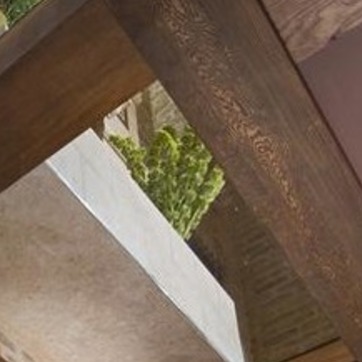
Material: foliage